The Adventures of Tom Sawyer (1980 TV series)

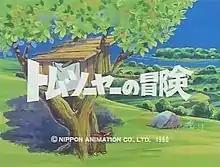
Opening logo

is a Japanese anime television series produced by Nippon Animation and directed by Hiroshi Saito, which premiered on January 6, 1980, and ended its run on December 28 the same year. It is based on the 1876 novel "The Adventures of Tom Sawyer" by Mark Twain (and partially on "The Adventures of Huckleberry Finn").